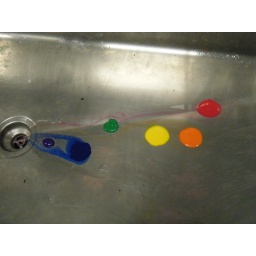
Coloured paint draining in water sink 13